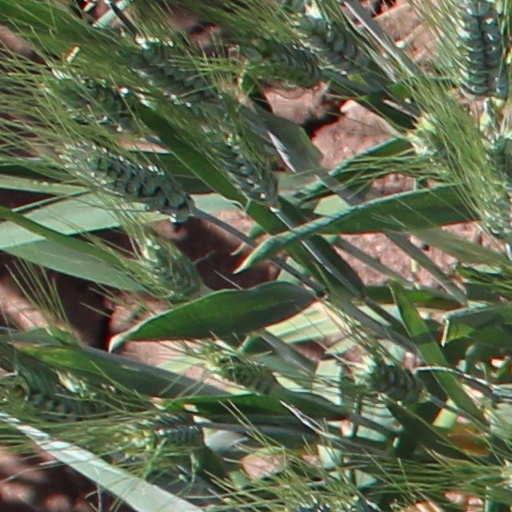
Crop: wheat